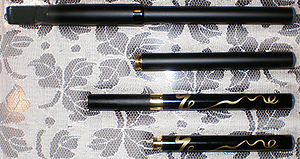
E-cigaret
To modeller. Fra toppen og ned: RN4072 "pen-style" and M401. Et ekstra batteri er vist under hver model.
En e-cigaret også kaldet en dampcigaret, er en elektrisk anordning, der indeholder en patron med væske, et varmelegeme/coil og et batteri. Disse enheder producerer en damp der kan indåndes.